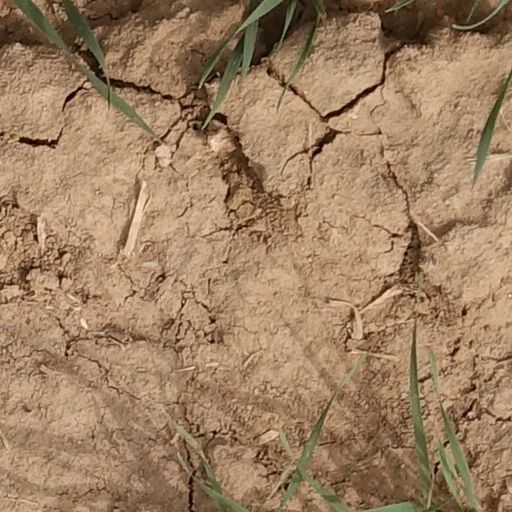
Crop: wheat